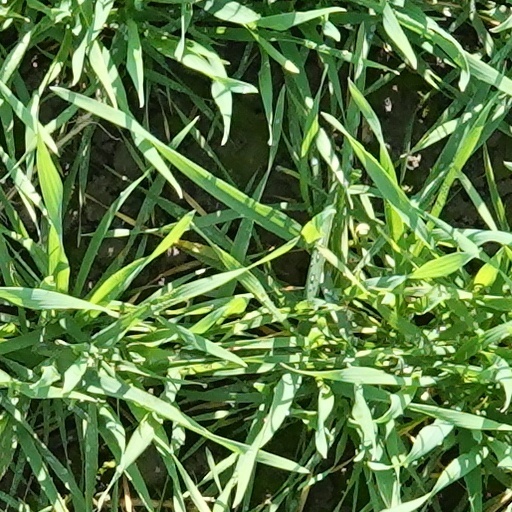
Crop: wheat